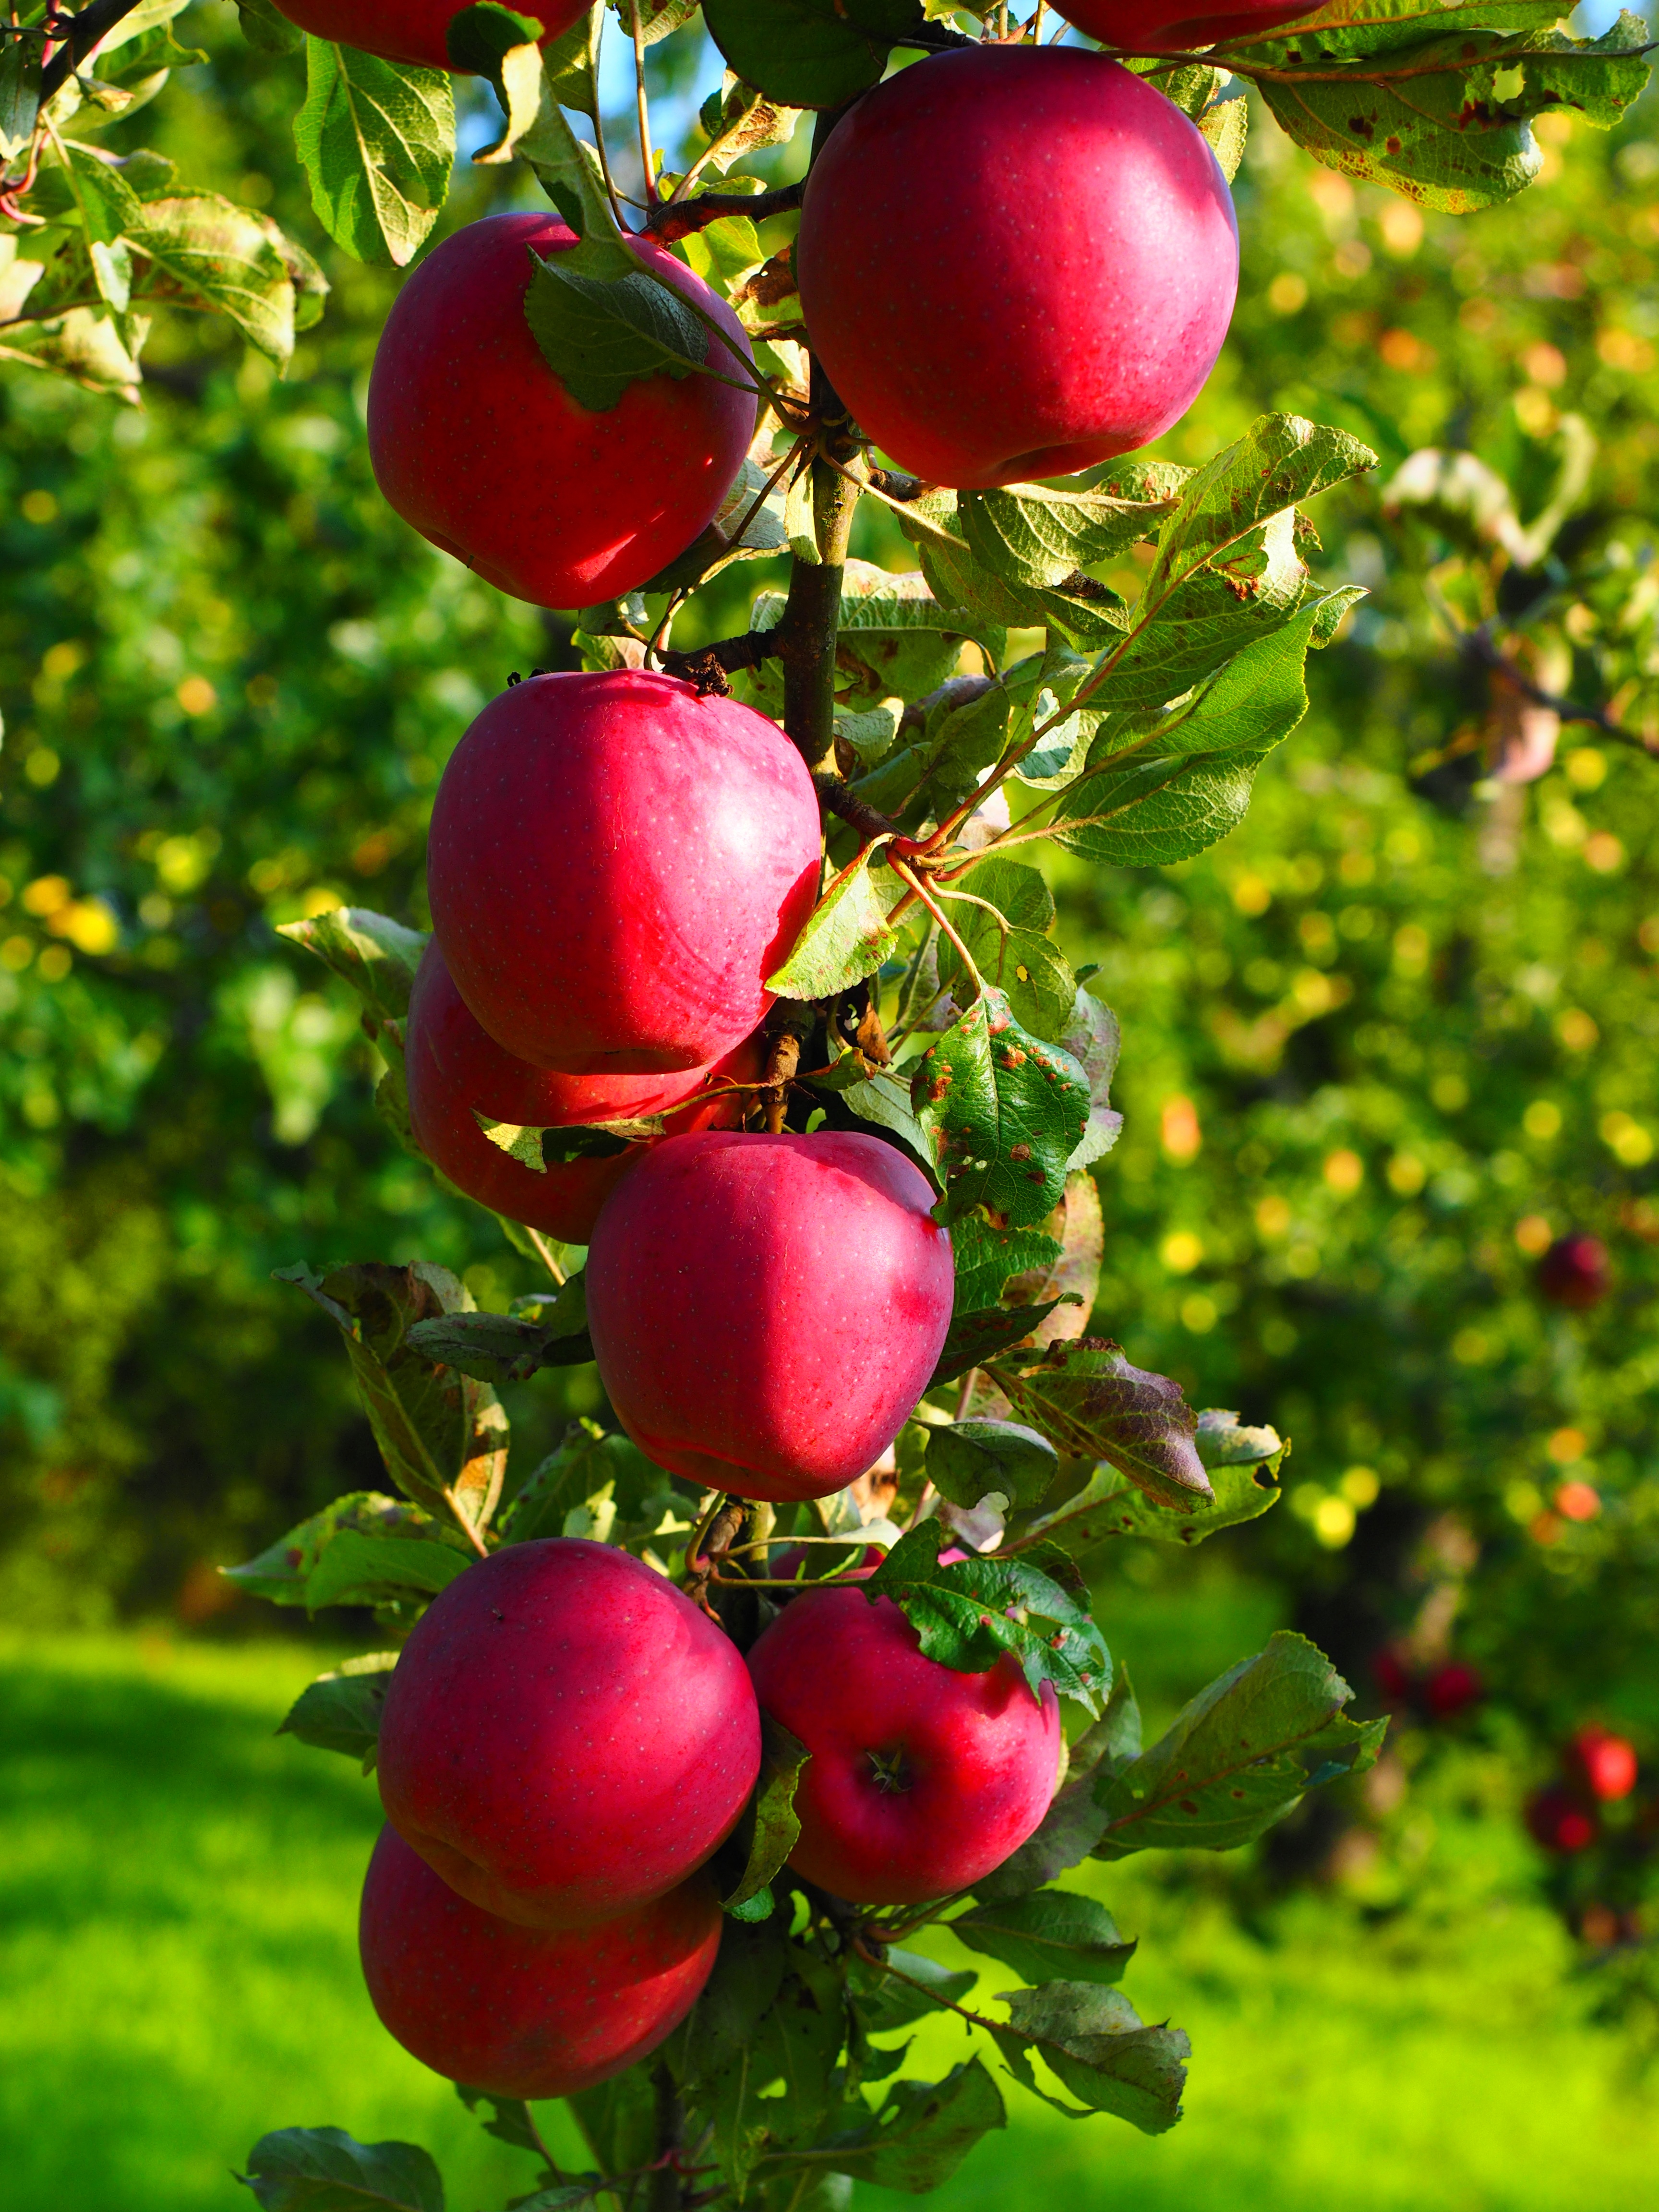
apple, branch, plant, fruit, flower, orchard, food, red, produce, healthy, vitamins, frisch, apple tree, rose hip, flowering plant, rose family, land plant